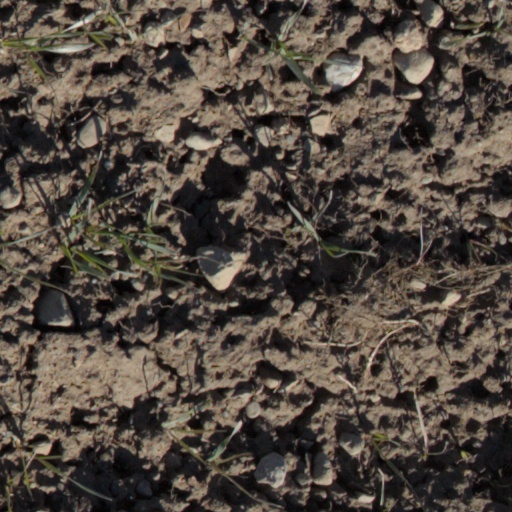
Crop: wheat